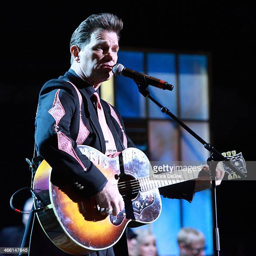
musical artist performs at the ceremony